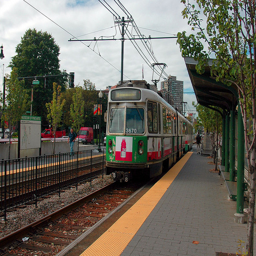
A green,red, and white train stopped at a platform.
A colorful train is riding along the track.
Colorful commuter train on tracks at platform in urban city.
An electric tram at a platform in a city in autumn
a green train is coming down a set of tracks